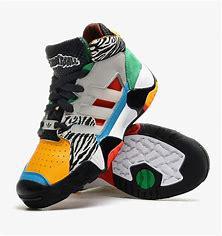
Brand: adidas
Model: originals Adidas Originals Streetball